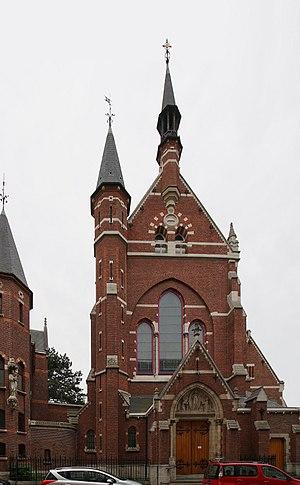
Basilique du Sacré-Coeur à Berchem-Anvers. Architectes: Jules Bilmeyer et Joseph Van Riel. Monument (10902). Image adapté.